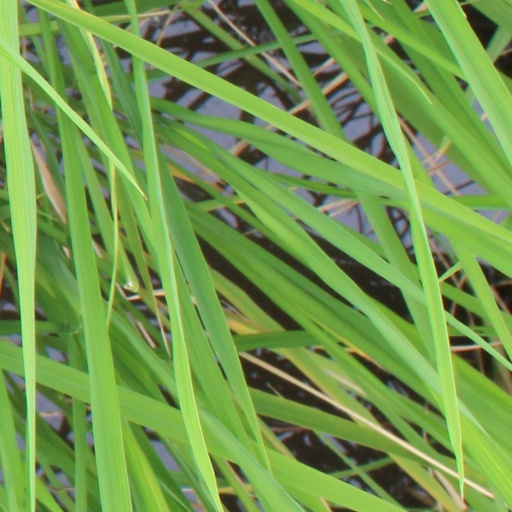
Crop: rice